Lerdo law

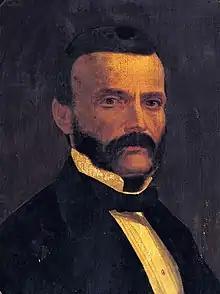
The author of the Lerdo Law, Miguel Lerdo de Tejada.

The Lerdo Law (Spanish: Ley Lerdo) was the common name for the Confiscation of Law and Urban Ruins of the Civil and Religious Corporations of Mexico, part of "La Reforma". It targeted not only property owned by the Catholic Church, but also properties held in common by indigenous communities and transferred them to private hands. Liberals considered such corporate ownership as a major impediment to modernization and development in Mexico. Drafted by Miguel Lerdo de Tejada, it was signed on 25 June 1856 by President Ignacio Comonfort, but its language was ambiguous, needing subsequent clarifications.